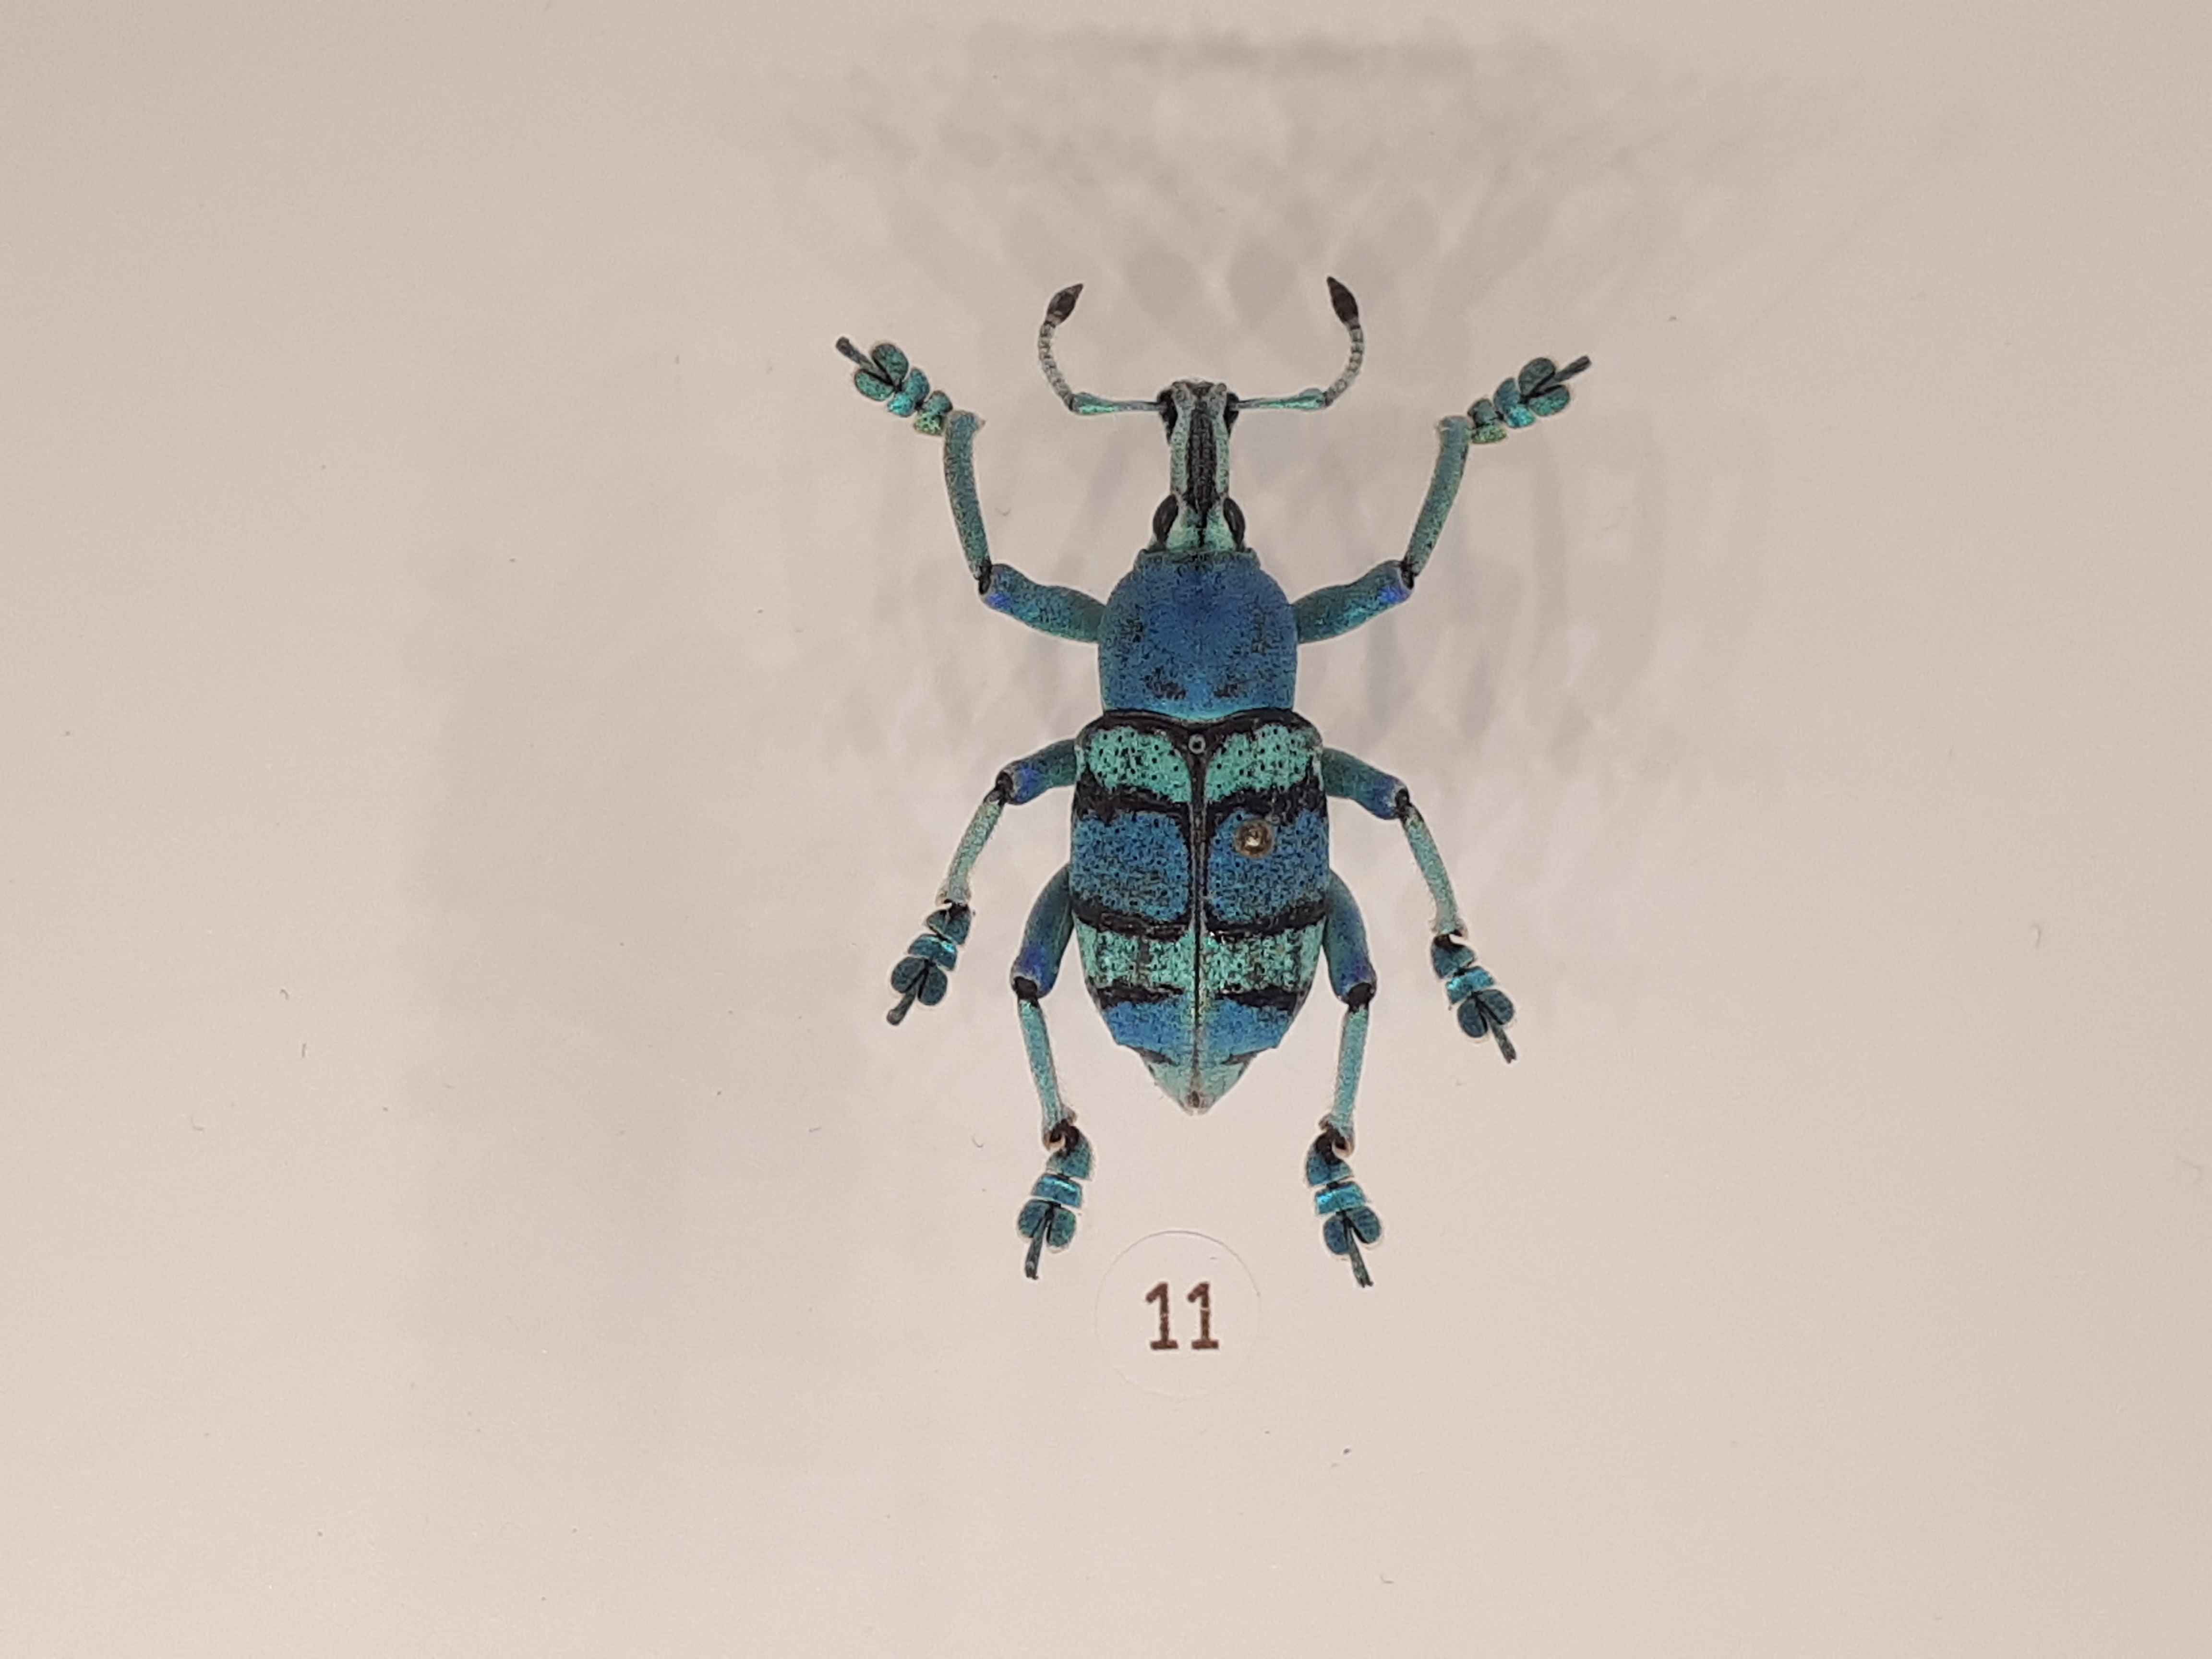
montreal, beetle, eleven, blue, museum, science, insect, illustration, organism, art, weevil, invertebrate